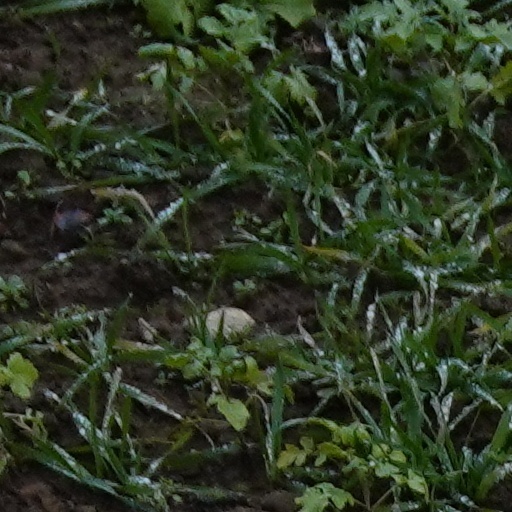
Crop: wheat